Princeton Township, New Jersey

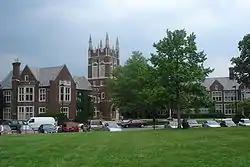
Princeton High School

For grades K through 12, public school students attended the Princeton Regional Schools, a regional school district shared with Princeton Borough that also serves students from Cranbury Township, as part of a sending/receiving relationship. Schools in the district (with 2010-11 enrollment data from the National Center for Education Statistics) are